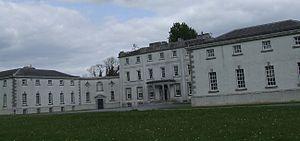
Strokestown Park est une demeure palladienne située à Strokestown dans le Comté de Roscommon en Irlande. Le château est le centre d'un domaine de 120 hectares.